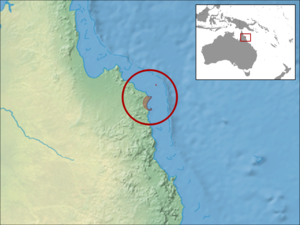
Carlia dogare est une espèce de sauriens de la famille des Scincidae.